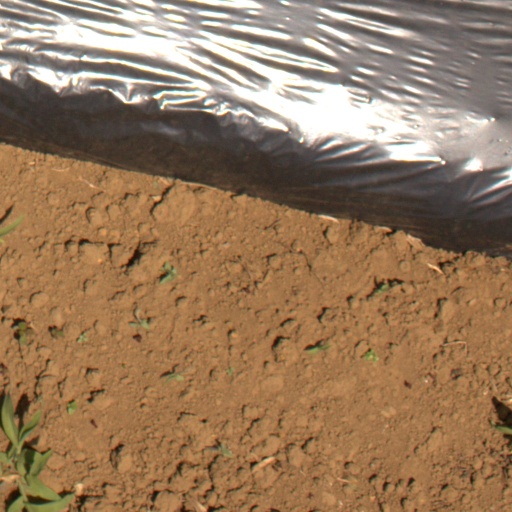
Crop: Jerusalem artichoke